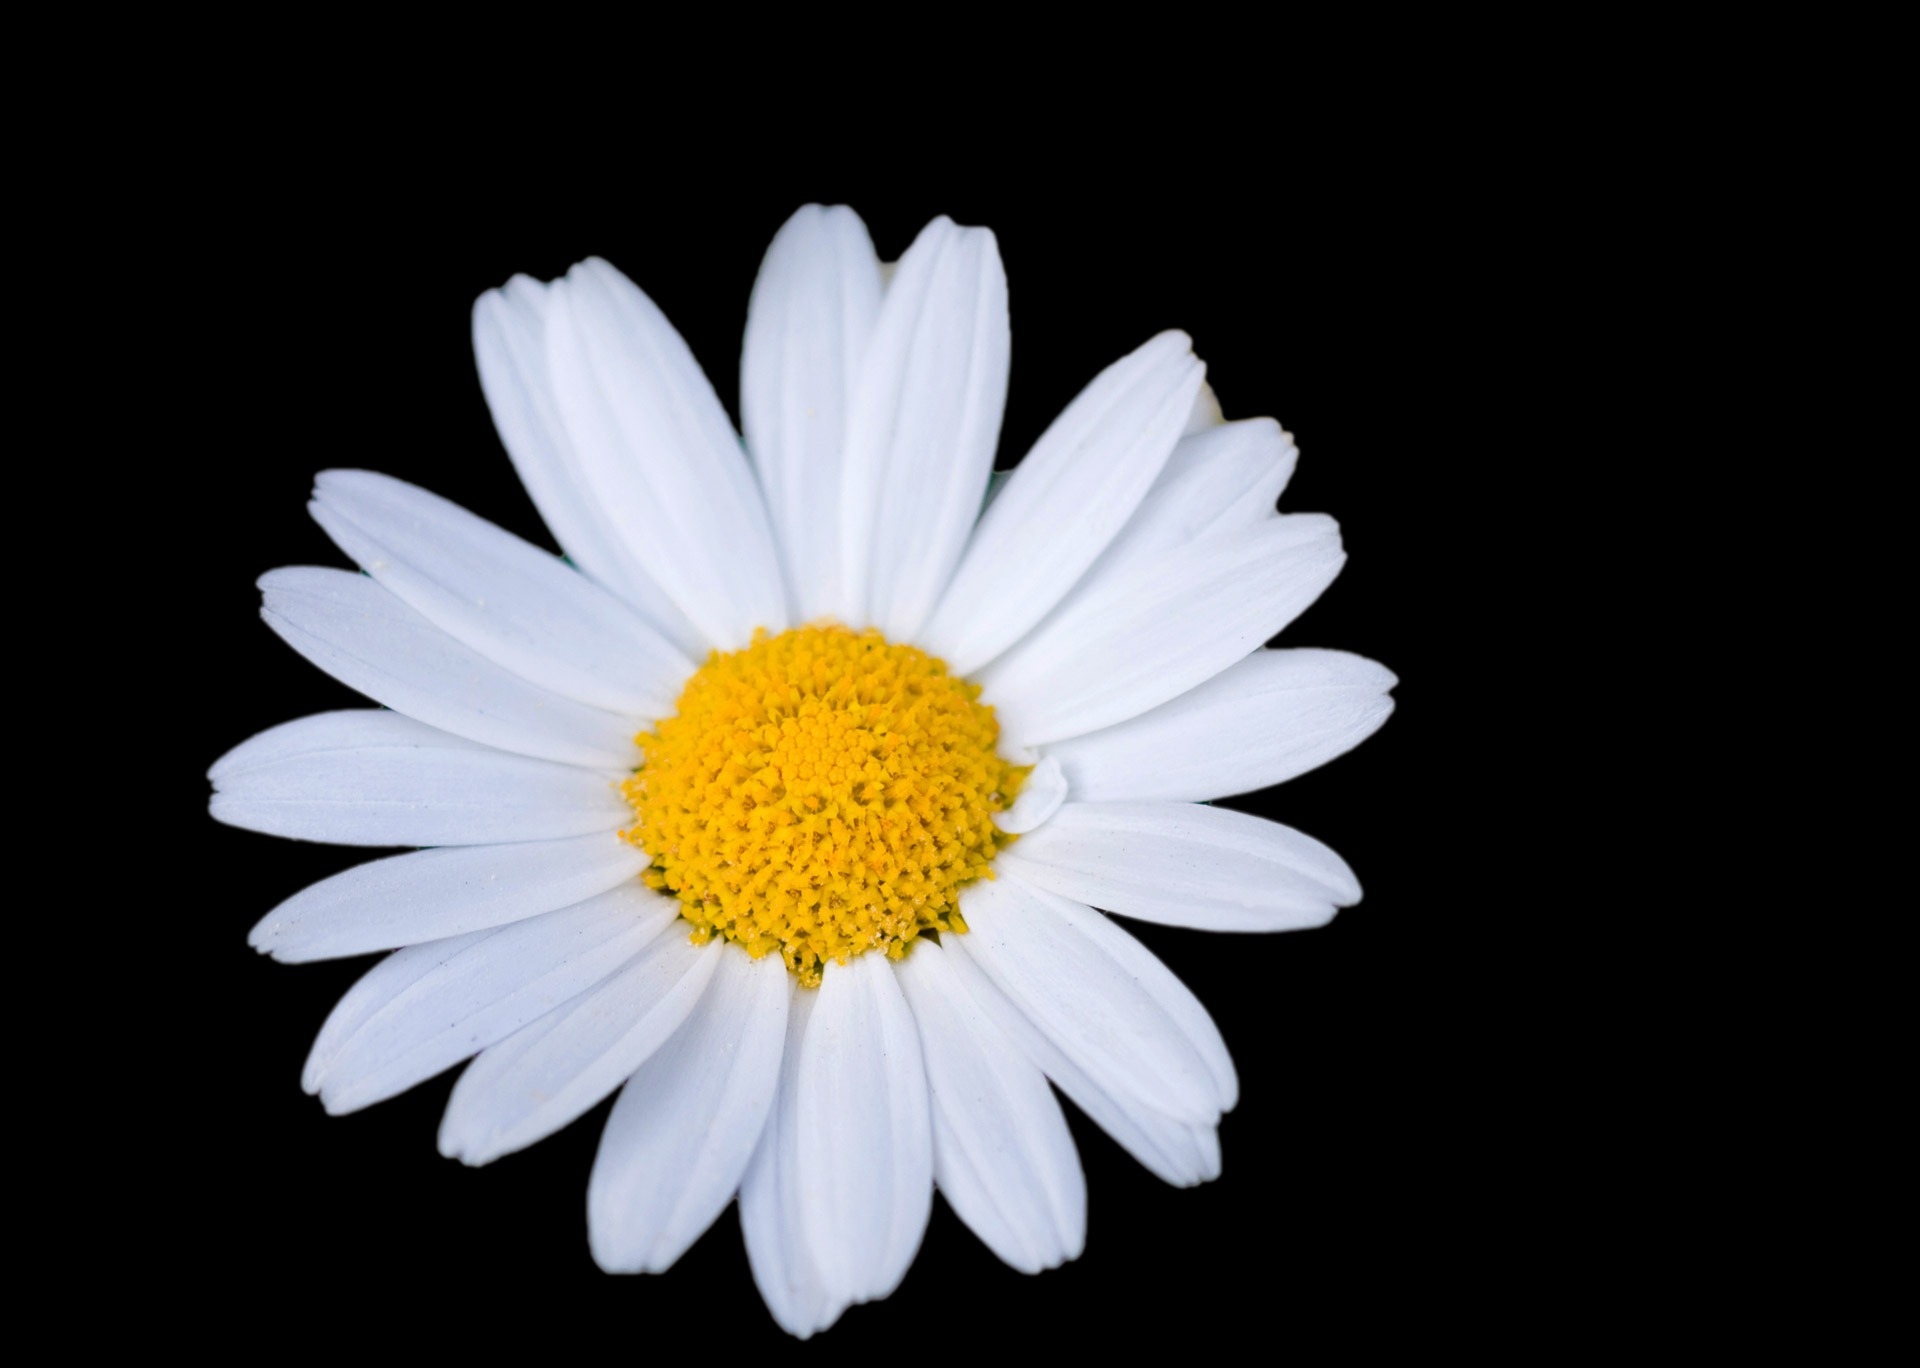
nature, black and white, plant, white, flower, petal, photo, floral, daisy, macro, black, yellow, background, petals, details, image, delicate, macro photography, flowering plant, daisy family, oxeye daisy, monochrome photography, land plant, marguerite daisy, chrysanths